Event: Nepal Earthquake
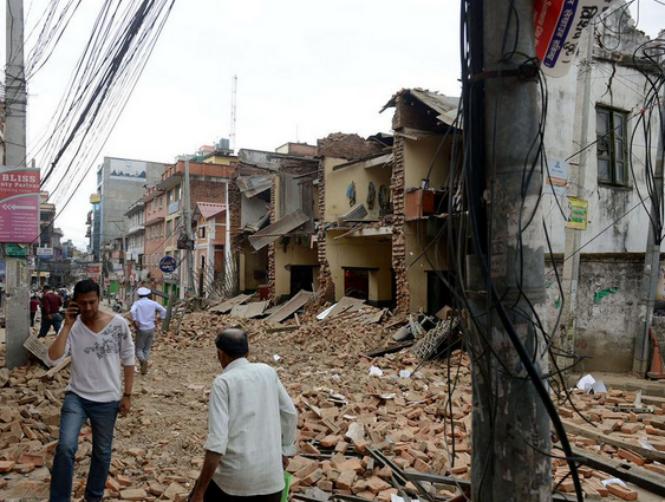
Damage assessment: damage